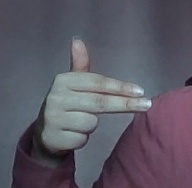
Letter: ghain